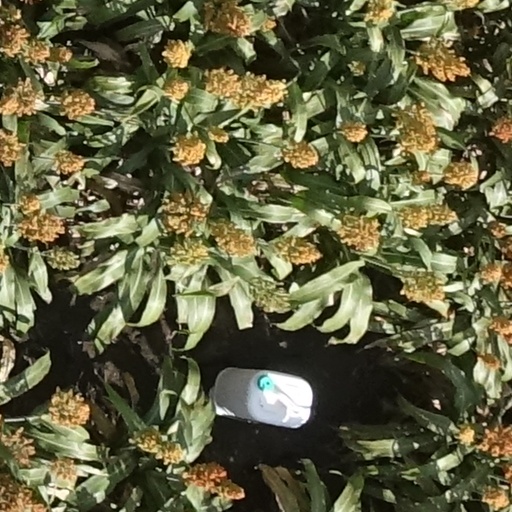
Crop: sorghum